Reconciliation ecology

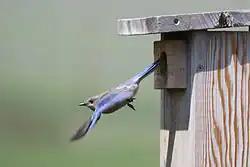
A simple form of reconciliation ecology: the construction of nest boxes increases densities of bluebirds in areas where natural tree cavities are scarce due to short-rotation forestry.

Reconciliation ecology is the branch of ecology which studies ways to encourage biodiversity in the human-dominated ecosystems of the anthropocene era. Michael Rosenzweig first articulated the concept in his book "Win-Win Ecology", based on the theory that there is not enough area for all of earth's biodiversity to be saved within designated nature preserves. Therefore, humans should increase biodiversity in human-dominated landscapes. By managing for biodiversity in ways that do not decrease human utility of the system, it is a "win-win" situation for both human use and native biodiversity. The science is based in the ecological foundation of human land-use trends and species-area relationships. It has many benefits beyond protection of biodiversity, and there are numerous examples of it around the globe. Aspects of reconciliation ecology can already be found in management legislation, but there are challenges in both public acceptance and ecological success of reconciliation attempts.